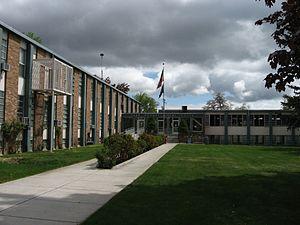
Le comté de Lake, en anglais : Lake County, est un comté situé dans le sud de l'État de l'Oregon aux États-Unis. Son nom signifie en français : lac. Le siège du comté est Lakeview. Selon le recensement de 2000, sa population est de 7 422 habitants.